Answer in natural language. How many DiningTables are visible in the scene? Choose between the following options: 3, 2, 4, 1 or 0
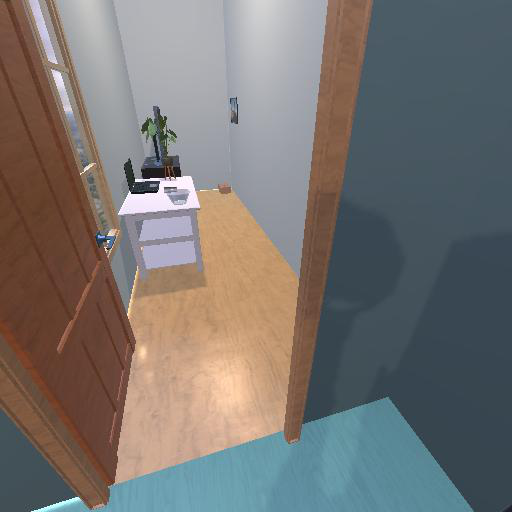
<answer>1</answer>